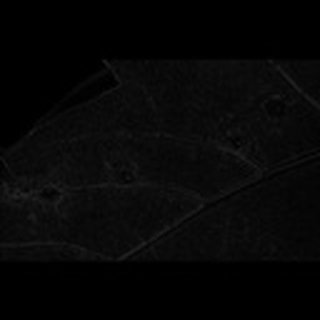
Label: cotton_target_spot